Infante Antonio Pascual of Spain

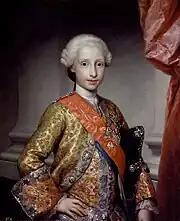
Portrait by Anton Raphael Mengs, 1767

Born in Acquaviva Palace in Caserta, where the royal family lived before the Royal Palace of Caserta was built, he was the fifth son of Charles III of Spain and Maria Amalia of Saxony. A humanist devoted to arts, he bore a striking resemblance to his elder brother Charles IV. At the death of his uncle Ferdinand VI of Spain, who he never met, his parents, brothers Charles and Gabriel, and sisters Maria Luisa and Maria Josefa departed for Spain where his father ruled as Charles III.